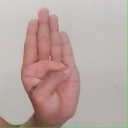
अक्षर: ब